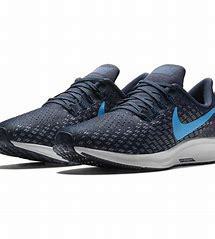
Brand: Nike
Model: Air Zoom Pegasus 35